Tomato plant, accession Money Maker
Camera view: vertical (180 deg); turntable rotation: 180 degrees
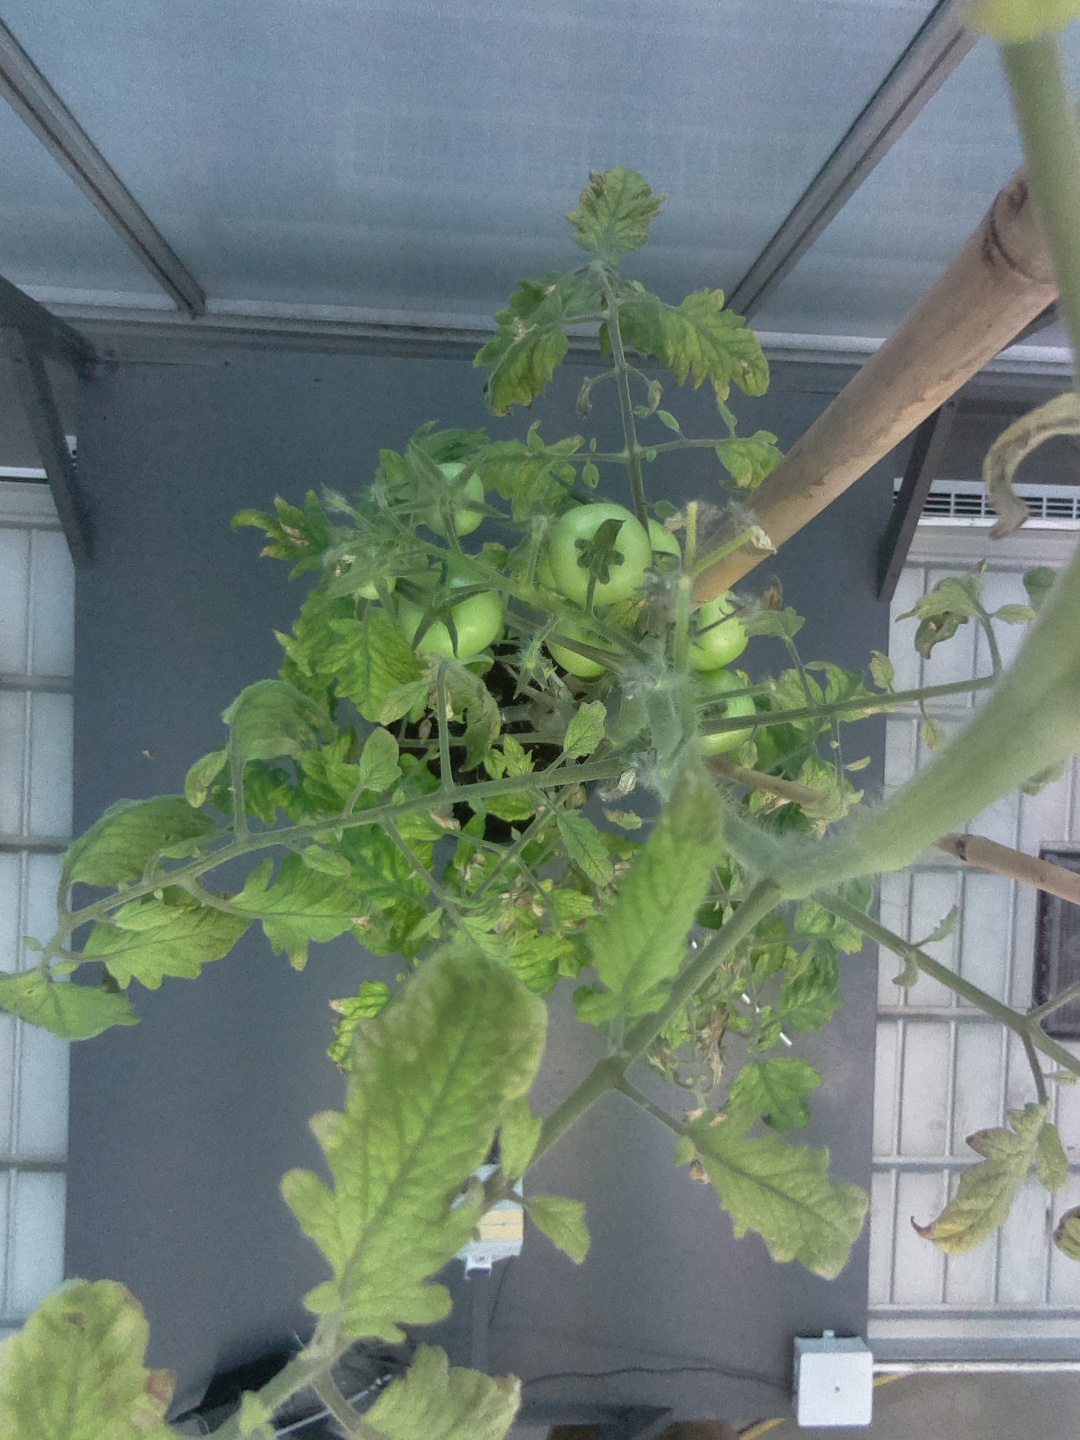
BBCH growth stage 79: 90% -100% of final fruit size